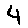
Label: 4